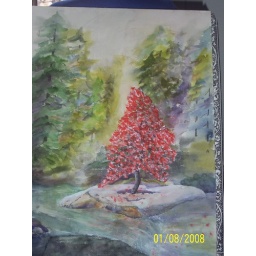
MAP's ArtPainting by Mary Ann Paschaldragon's breath tree grew in the stone that once held ExcaliburCompleted 02/21/2009